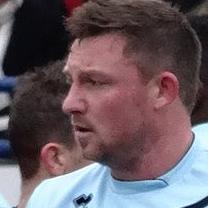
Age: 35